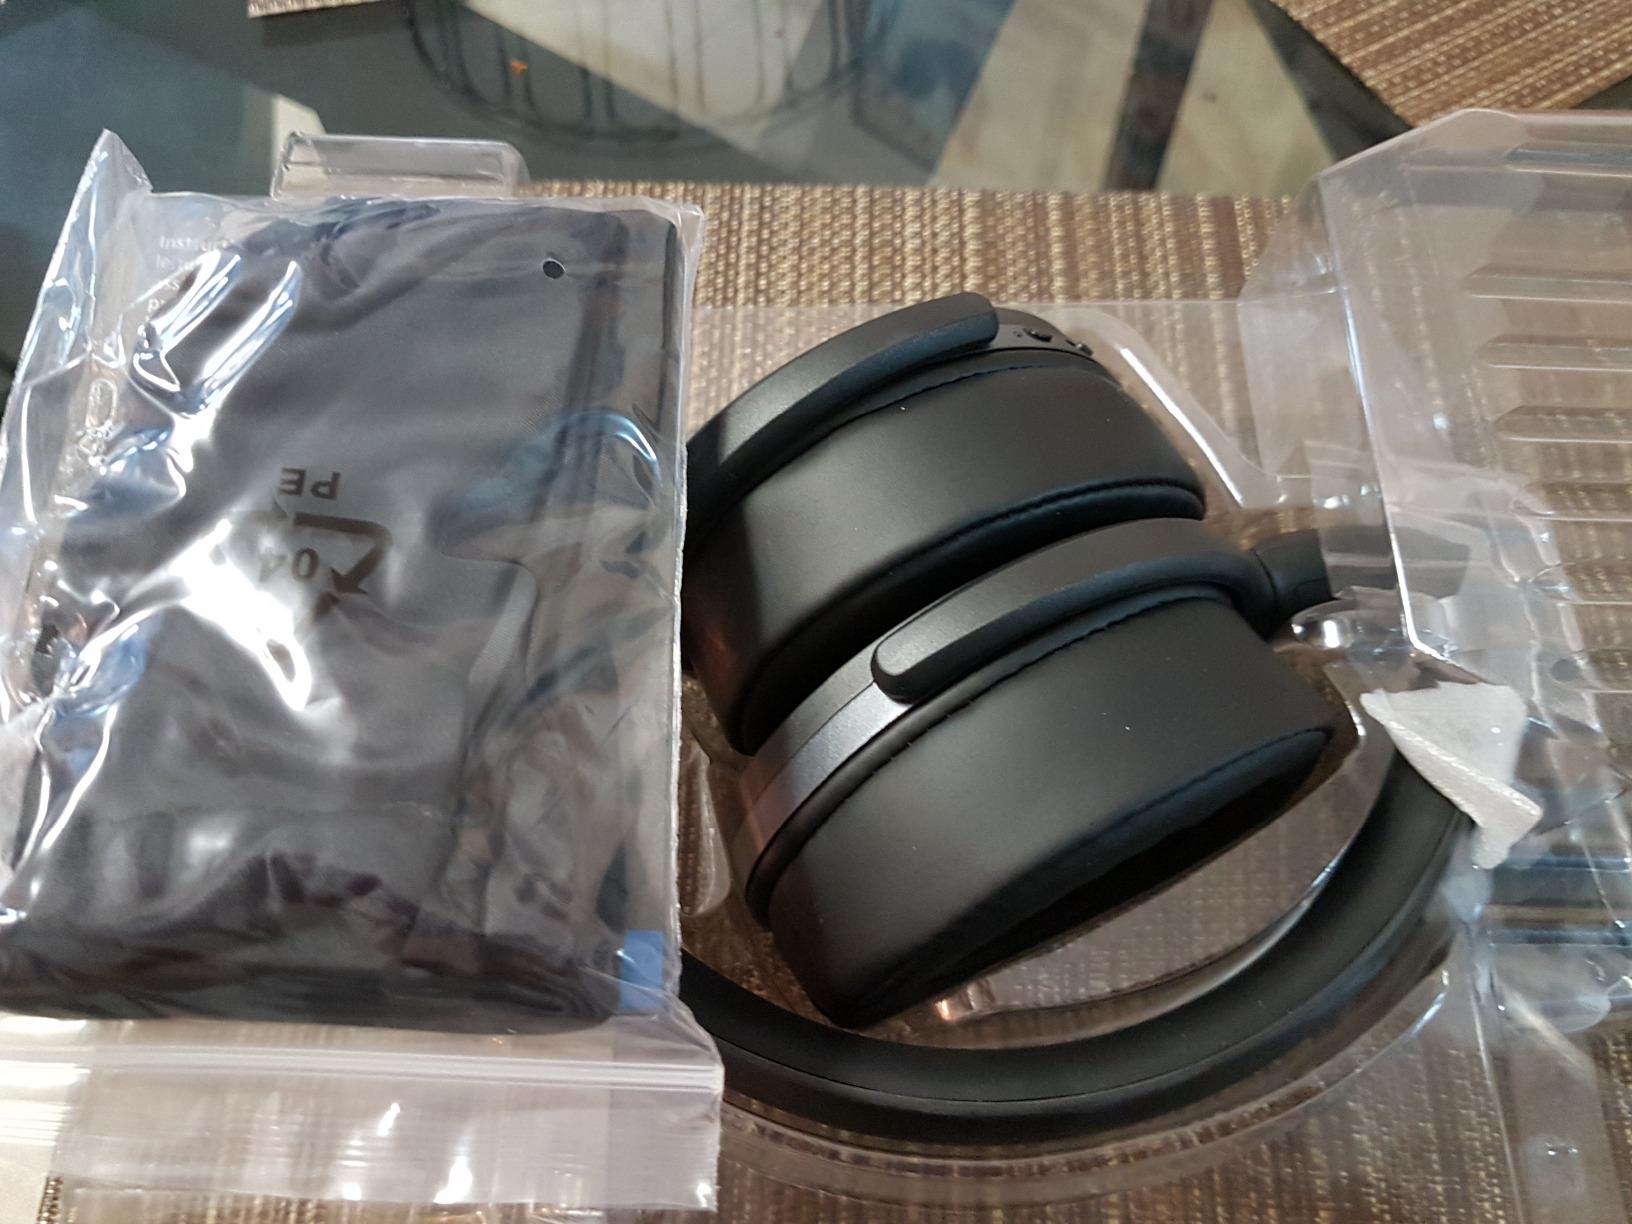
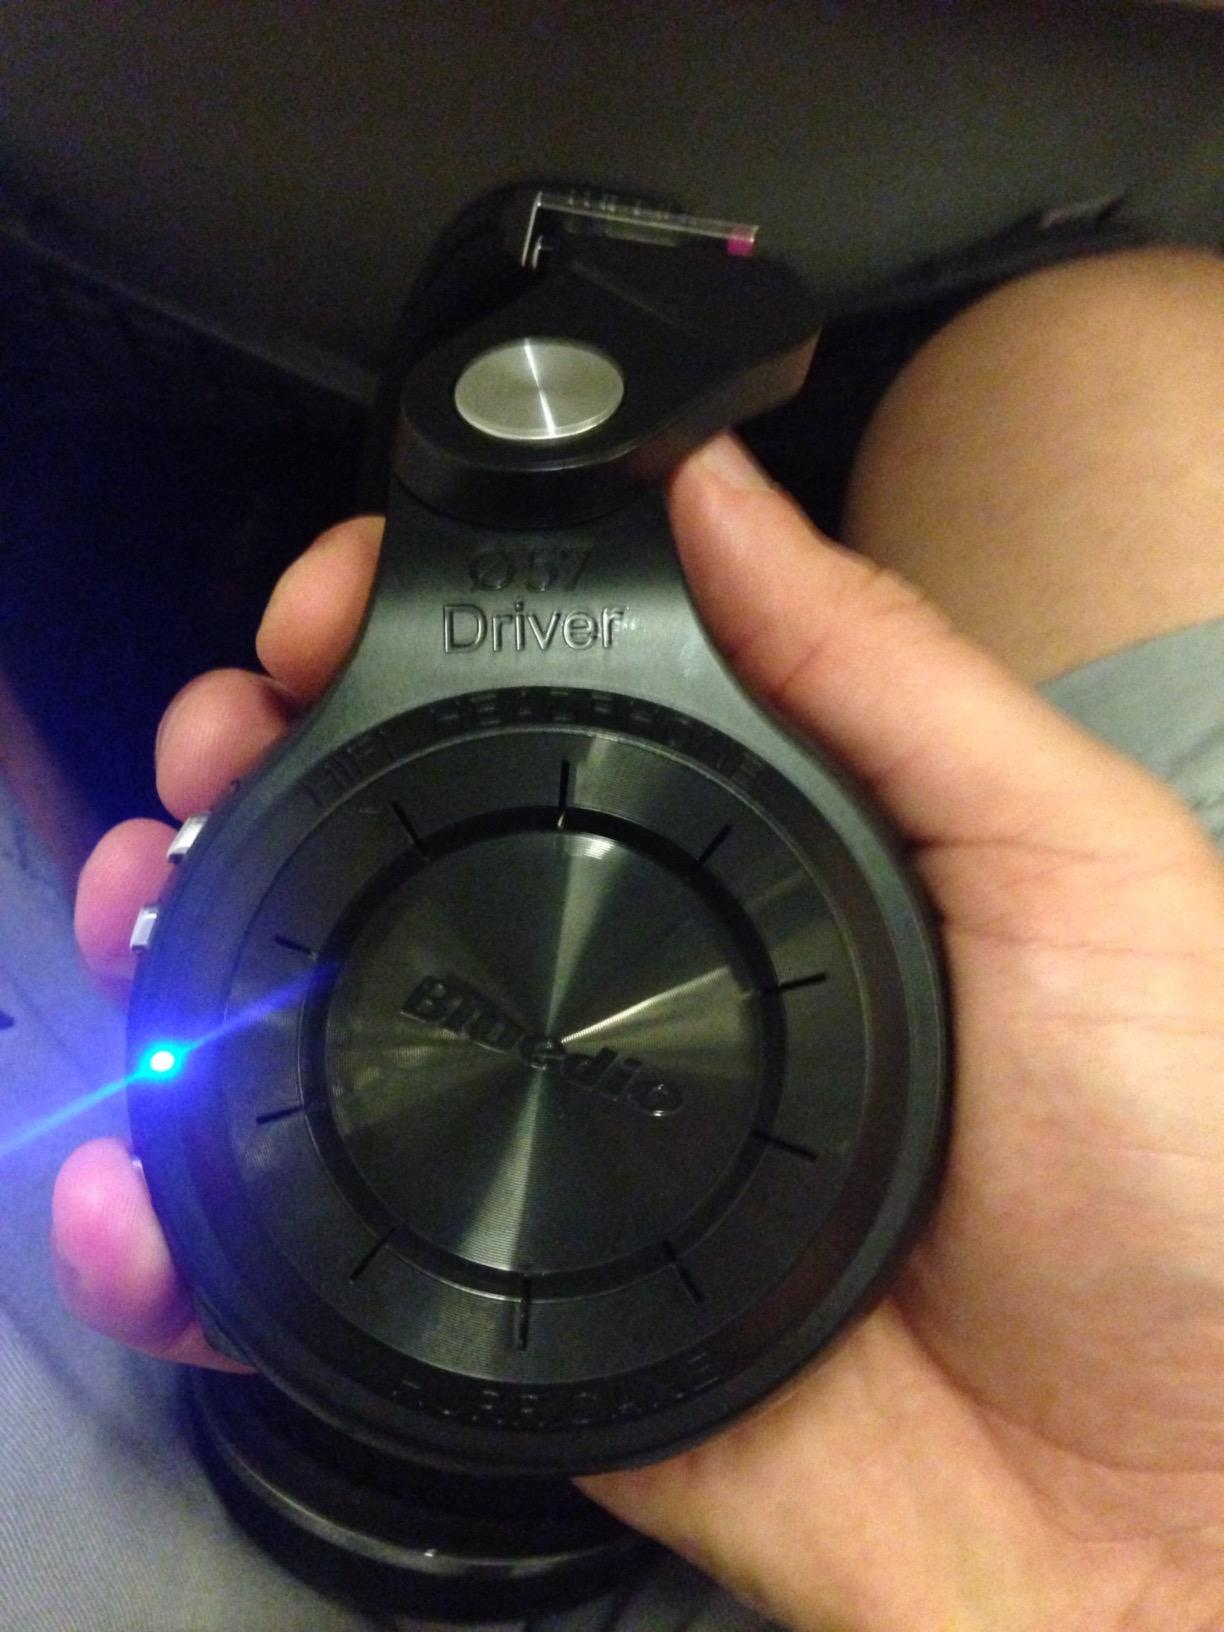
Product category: headphones
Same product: no